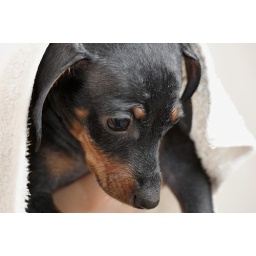
Miniature pinscher puppy dog wrapped in a towel after bath